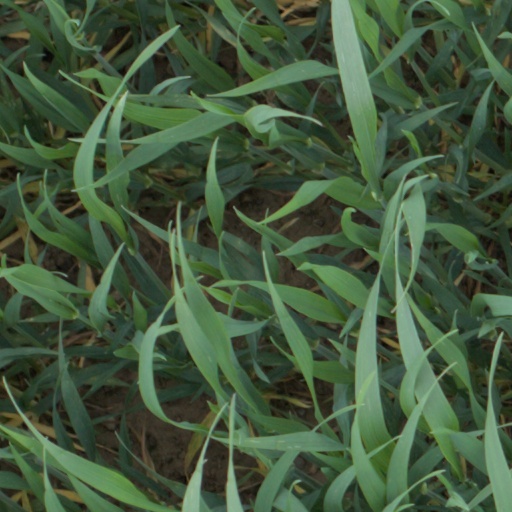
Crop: wheat